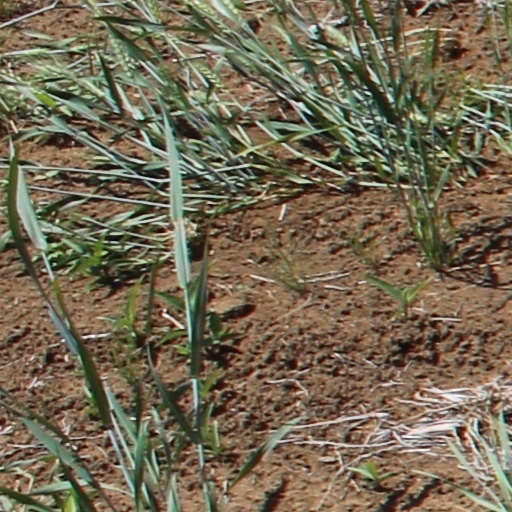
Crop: wheat